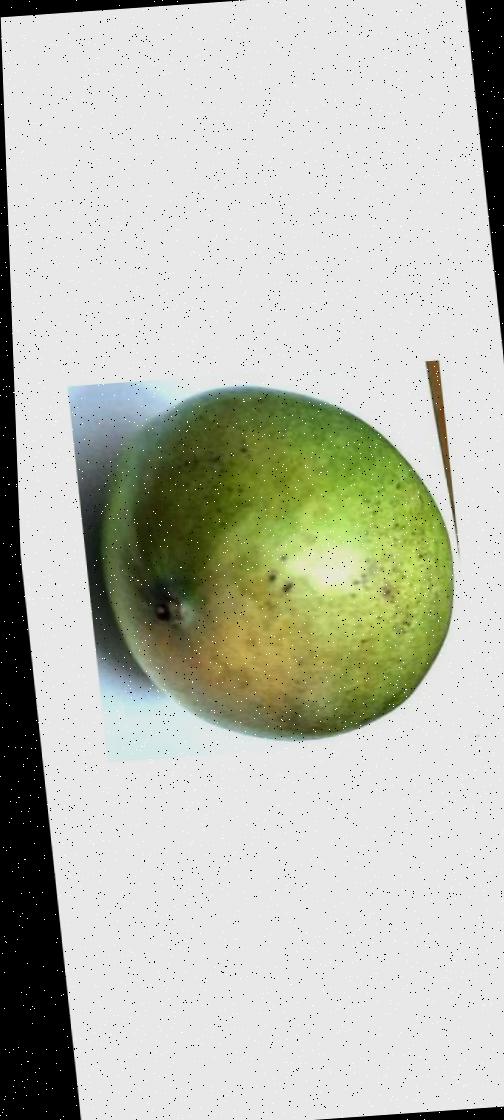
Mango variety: Rupali